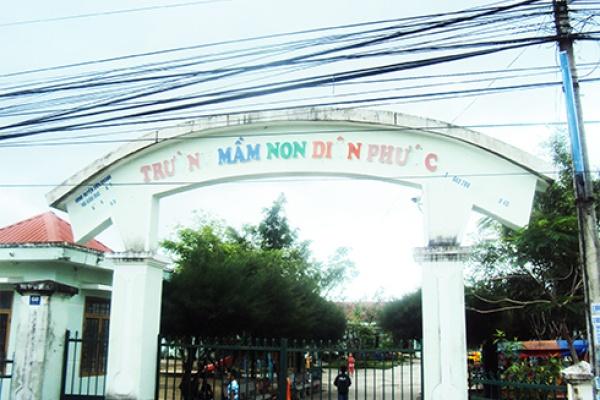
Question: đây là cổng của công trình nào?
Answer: một ngôi trường mầm non